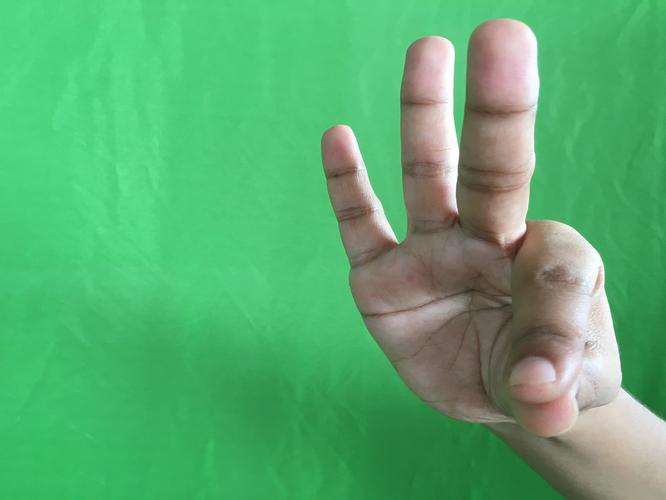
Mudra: Hamsasyam
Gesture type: single_hand